Burgas

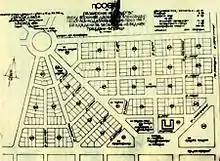
A 1913 plan of the city

It was a department centre in Eastern Rumelia before incorporated in the Principality of Bulgaria in 1885.